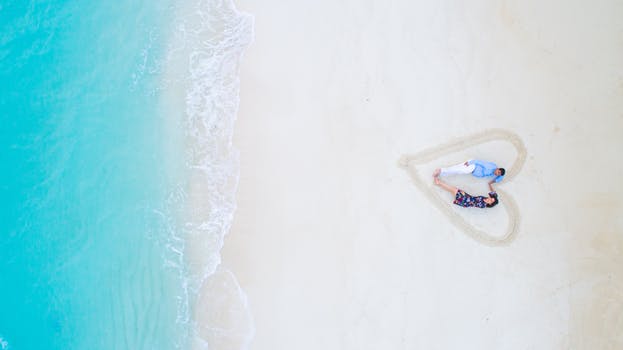
Label: No Watermark